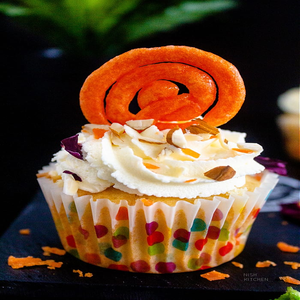
Dish: jalebi